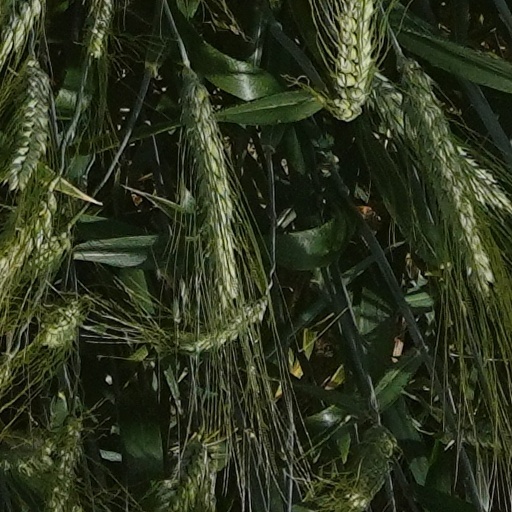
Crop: wheat